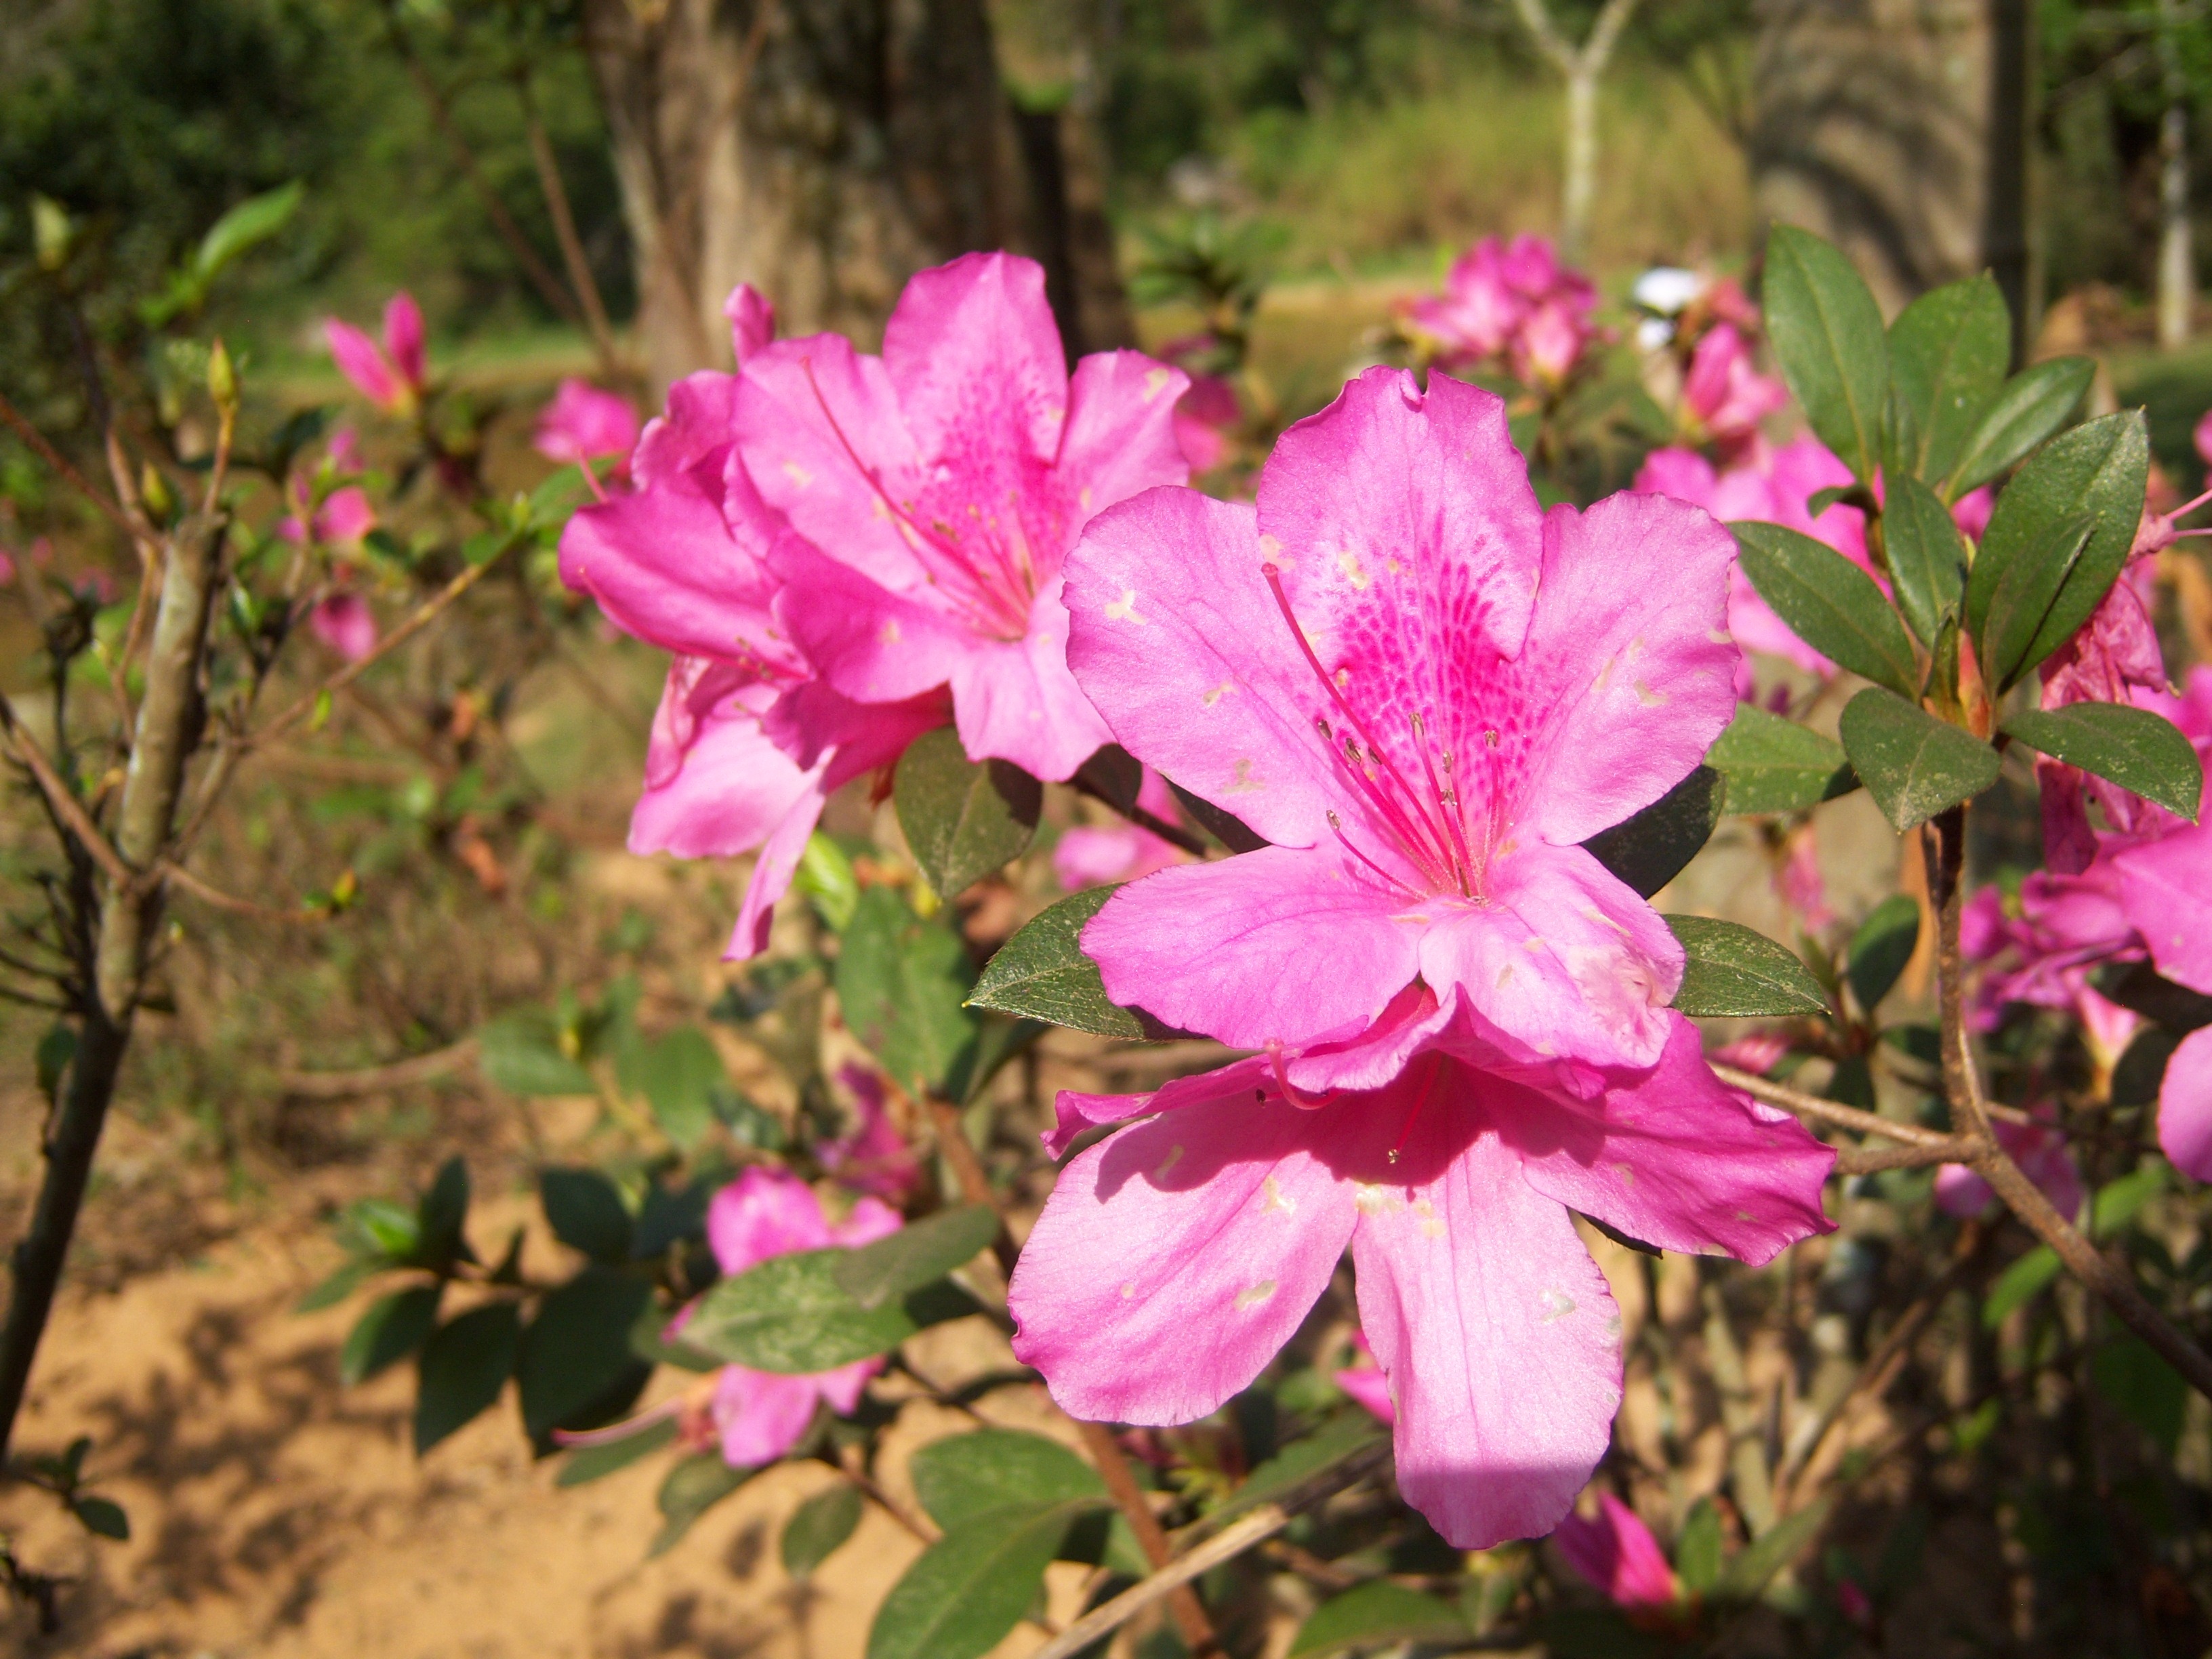
blossom, plant, flower, petal, botany, garden, flora, flowers, shrub, rhododendron, azalea, delicacy, flowering plant, annual plant, woody plant, land plant